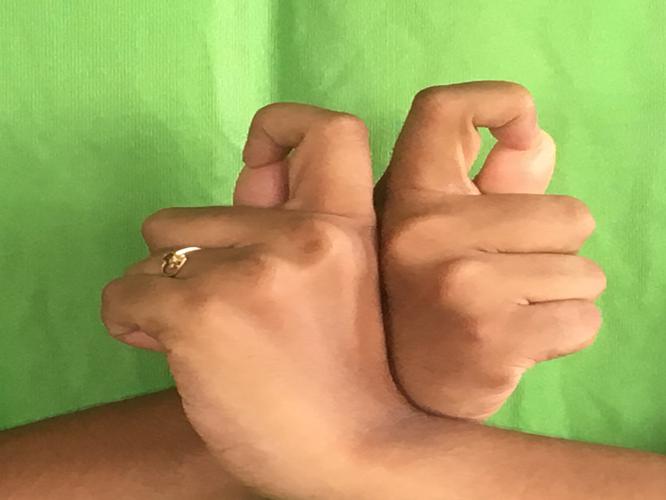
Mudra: Berunda
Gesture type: double_hand